National Grid (Great Britain)

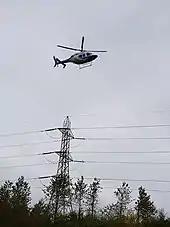
National Grid helicopter inspecting overhead cables in Greater Manchester

The grid was created with of cables – mostly overhead – linking the 122 most efficient power stations. The first "grid tower" was erected near Edinburgh on 14 July 1928, and work was completed in September 1933, ahead of schedule and on budget. It began operating in 1933 as a series of regional grids with auxiliary interconnections for emergency use. Following the unauthorised but successful short term parallelling of all regional grids by the night-time engineers on 29 October 1937, by 1938 the grid was operating as a national system. The growth by then in the number of electricity users was the fastest in the world, rising from three quarters of a million in 1920 to nine million in 1938. The grid proved its worth during the Blitz, when South Wales provided power to replace lost output from Battersea and Fulham power stations. The grid was nationalised by the Electricity Act 1947, which also created the British Electricity Authority. In 1949, the British Electricity Authority decided to upgrade the grid by adding 275 kV links.